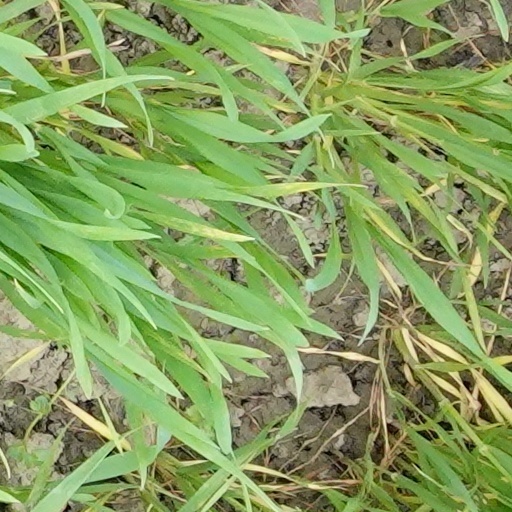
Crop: wheat